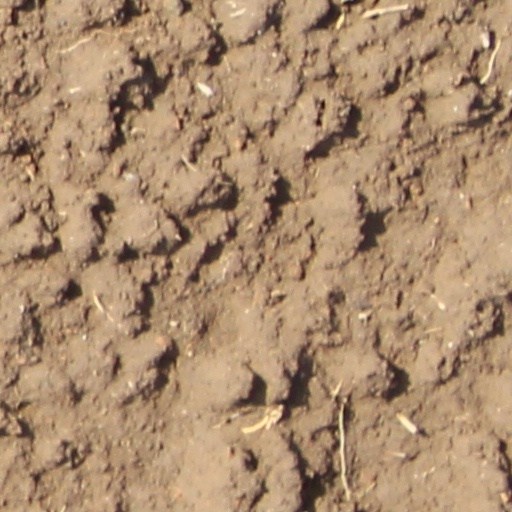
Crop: wheat